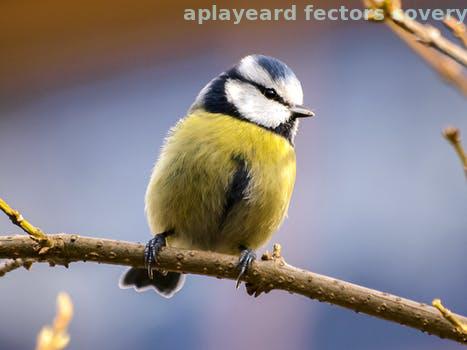
Label: Watermark